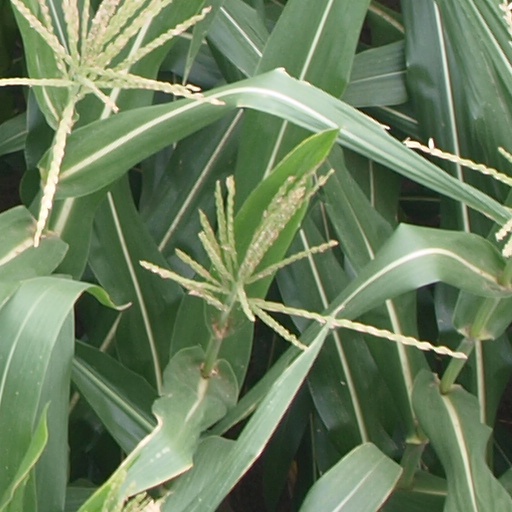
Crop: maize; corn